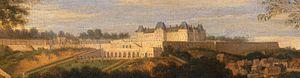
Détail du tableau ""Louvois chassant à Meudon"". Musée de Versailles, vers 1683."
Le château de Meudon, dit château royal de Meudon, palais impérial de Meudon ou Domaine national de Meudon, est un château français situé à Meudon, dans le département des Hauts-de-Seine. Il est notamment la résidence de la duchesse d'Étampes, du cardinal de Lorraine, d'Abel Servien, de Louvois ainsi que de Monseigneur, dit le Grand Dauphin, qui lui adjoint en annexe le château de Chaville. Incendié en 1795 et en 1871, le Château-Neuf, dont la démolition est un temps envisagée, est conservé pour sa majeure partie. Il est transformé à partir de 1878 en observatoire servant de réceptacle à une lunette astronomique, avant d'être rattaché à l'Observatoire de Paris en 1927.